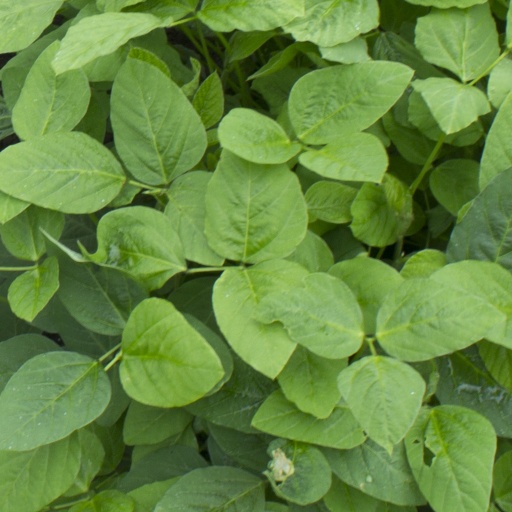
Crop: soybean